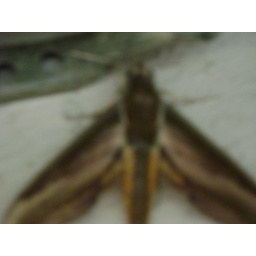
big moth in the house